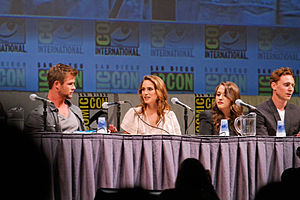
Thor (film) / Medvirkende
Thors-rollebesætning til Comic-Con i (2010)
Thor er en amerikansk superheltefilm fra 2011, baseret på tegneseriekarakteren af samme navn udgivet af Marvel Comics, og er den fjerde film udgivet i Marvel Cinematic Universe. Filmen blev udgivet den 21. april 2011 i Australien og den 28. april i Danmark. Thor blev også udgivet i 3-D og IMAX 3D. Hovedrollerne spilles af Chris Hemsworth, Natalie Portman, Tom Hiddleston, Anthony Hopkins, og Stellan Skarsgård med Kenneth Branagh som instruktøren på et manuskript af Ashley Edward Miller, Zack Stentz og Don Payne. Projektet med en filmatisering af Thor var i "udvikling helvede" for flere år, før Marvel Studios underskrev Protosevich skulle skrive sit manuskript i 2006. Matthew Vaughn skulle oprindeligt instruere filmen i slutningen af 2008 til en udgivelse i 2010. Branagh erstattede Vaughn i slutningen af 2008, og filmens udgivelse blev omlagt til 2011. Hovedpersonerne blev skabt i 2009, og de vigtigste optagelser fandt sted fra januar til maj 2010.